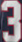
Number: 3